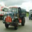
Label: truck